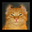
Label: cat